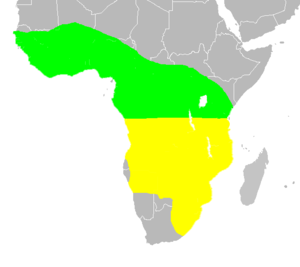
Le Râle des prés est une espèce d'oiseaux aquatiques de la famille des Rallidae. Le Râle des prés a les parties supérieures noirâtres striées de brun, des parties inférieures gris-bleuté et des flancs et un ventre rayés de blanc et de noir. Son bec est rouge et trapu, ses yeux sont rouges et surmontés d'un sourcil blanc. Il est plus petit que ses plus proches parents tels que le Râle des genêts. Cette dernière espèce a également un plumage plus clair et un trait sourcilier foncé.